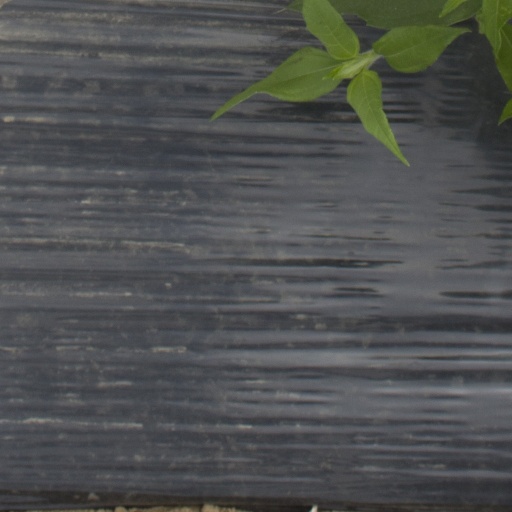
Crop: Jerusalem artichoke